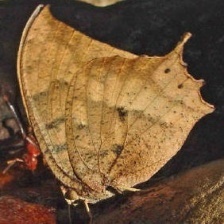
Species: TROPICAL LEAFWING